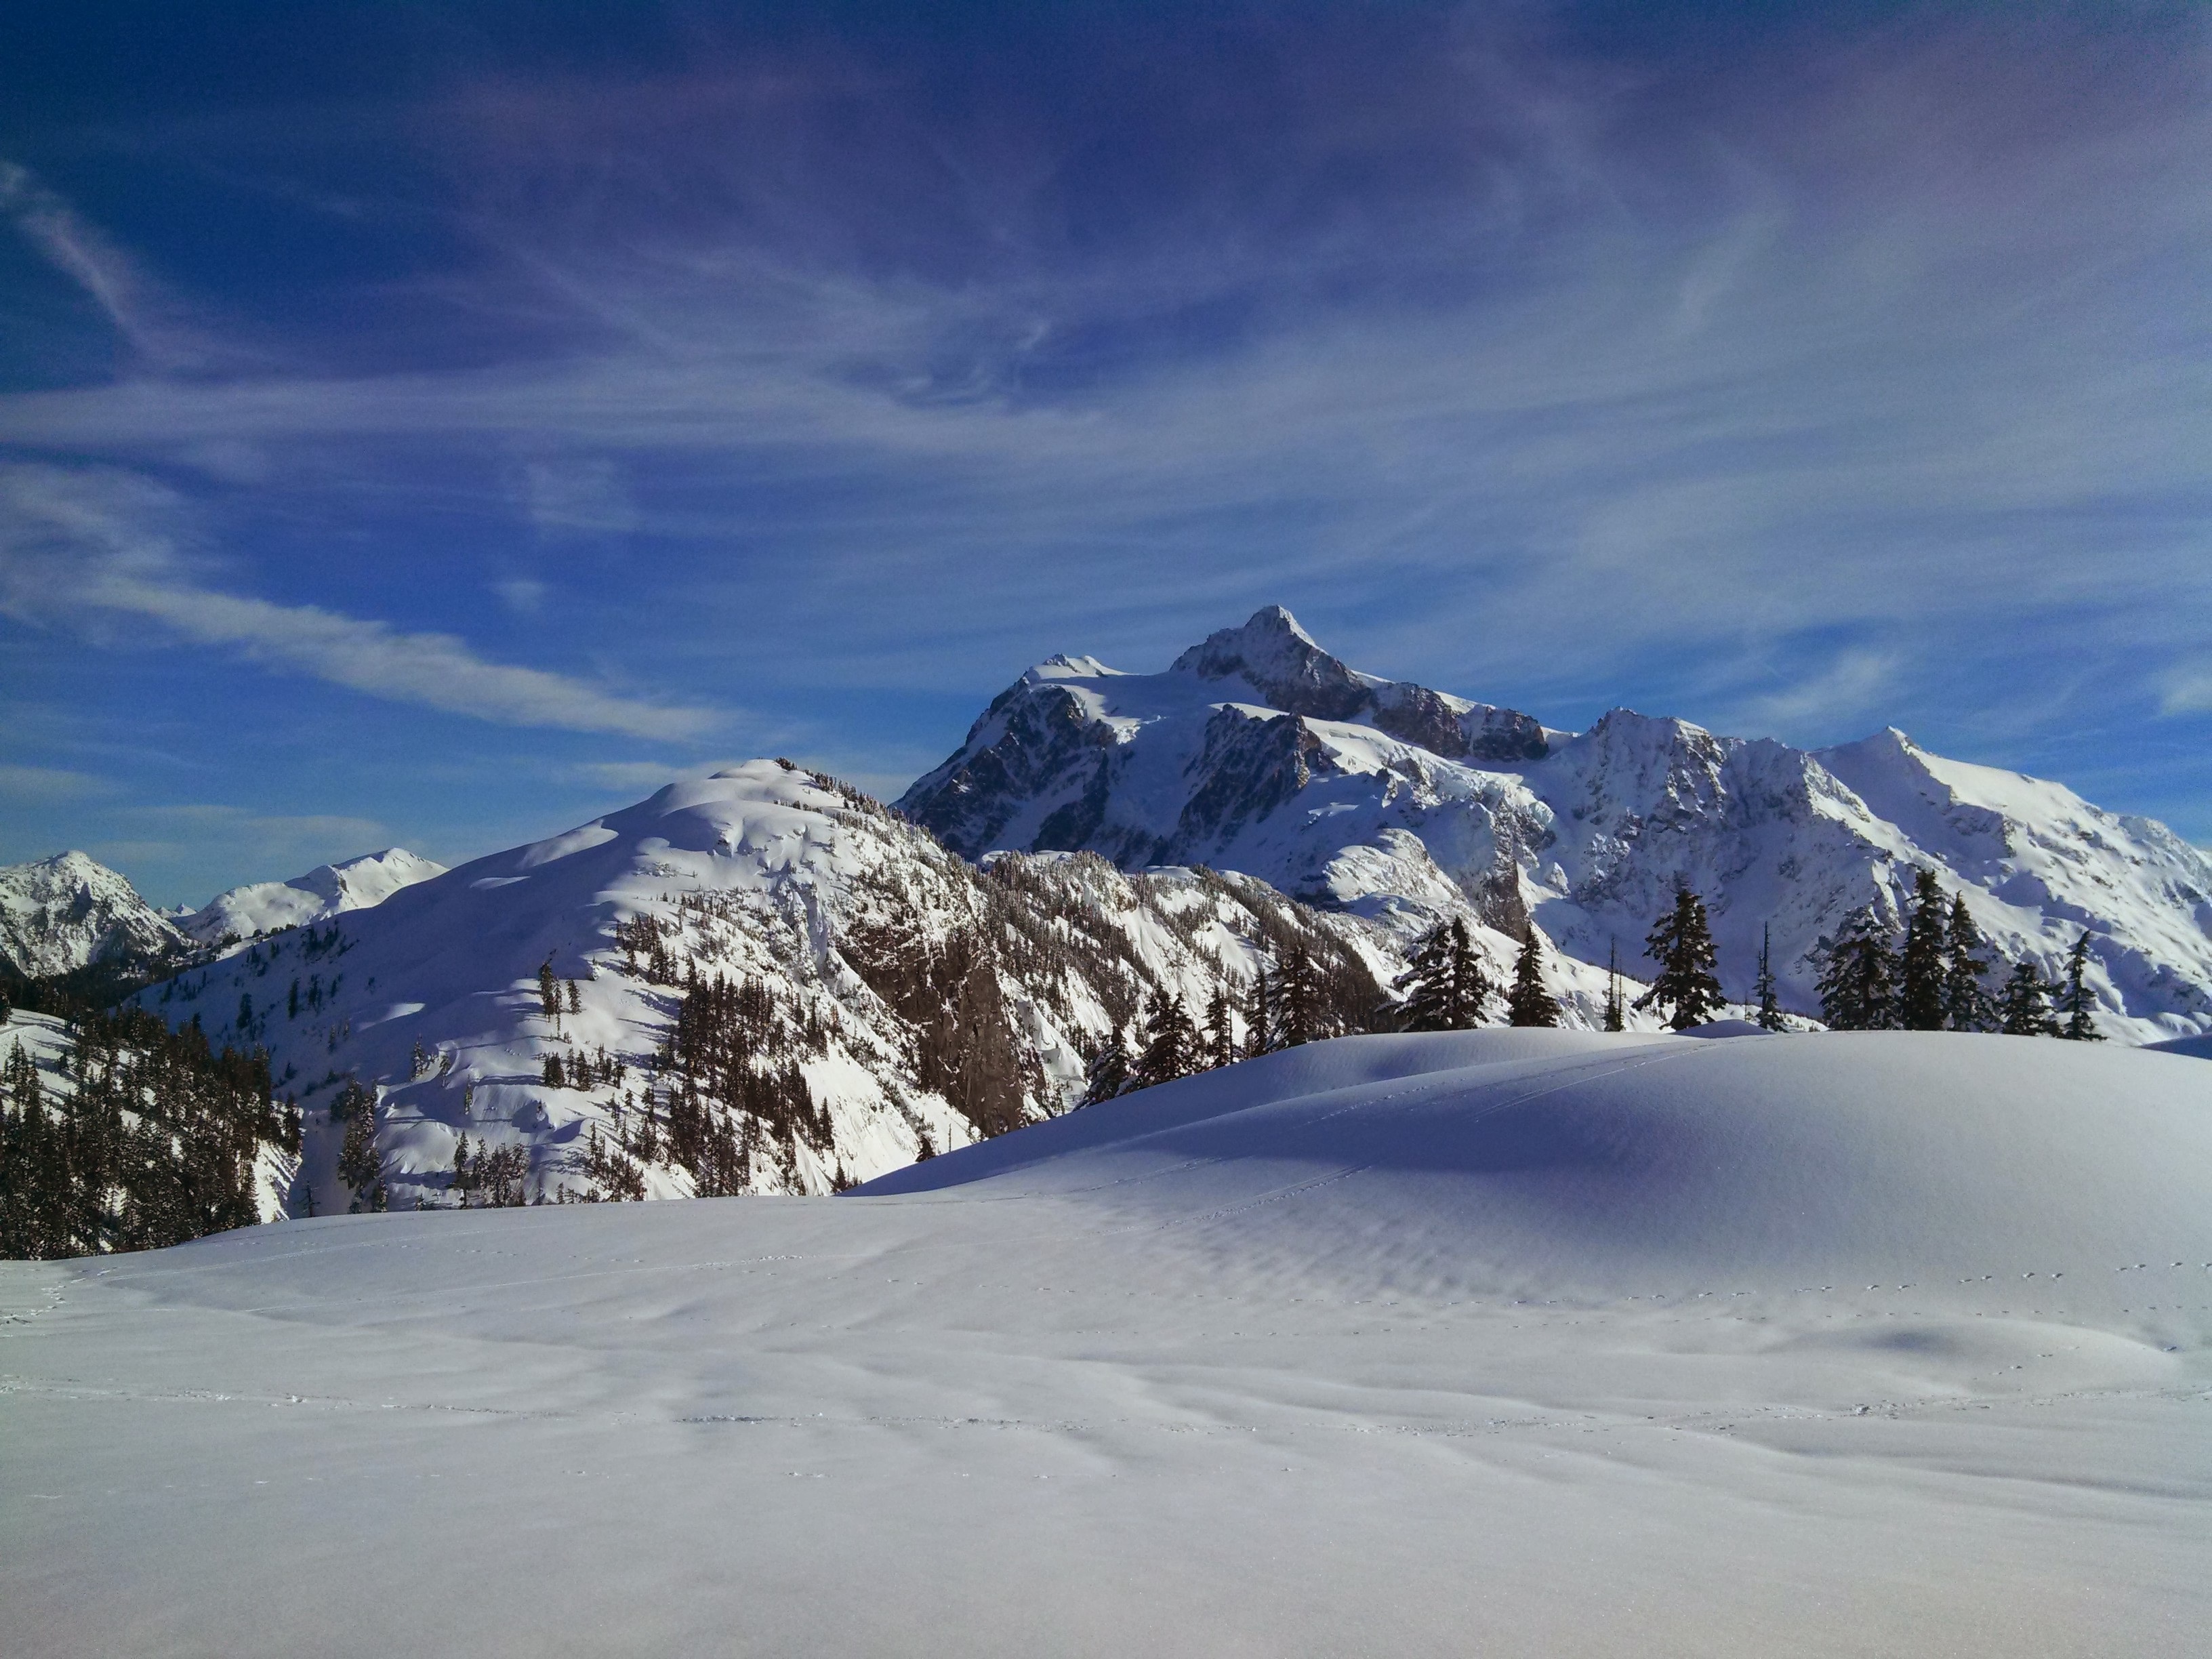
nature, mountain, snow, winter, cloud, mountain range, weather, season, ridge, summit, washington, winter sport, alps, ski, plateau, piste, landform, ski touring, mount shuksan, ski mountaineering, geographical feature, mountainous landforms, geological phenomenon